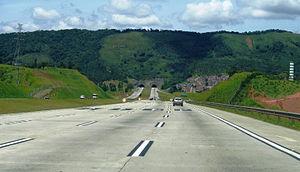
La région métropolitaine de São Paulo, en portugais região metropolitana de São Paulo ou Grande São Paulo, réunit 39 municipalités de l'État de São Paulo constituant une conurbation. Elle englobe plus de 20 millions d'habitants, c'est la troisième plus grande aire urbaine du monde.
La notion de fragmentation ou de morcellement des écosystèmes / des habitats / écopaysagère / écologique englobe tout phénomène artificiel de morcellement de l'espace, qui peut ou pourrait empêcher une ou plusieurs espèces de se déplacer comme elles le devraient et le pourraient en l'absence de facteur de fragmentation.
Le réseau routier de l'État de São Paulo est le plus grand système d'un État du Brésil, avec plus de 35 000 km. C'est un réseau inter-connecté, divisé en trois niveaux : municipal, départemental et fédéral. Plus de 90 % de la population paulista habite à moins de 5 km d'un route goudronnée.